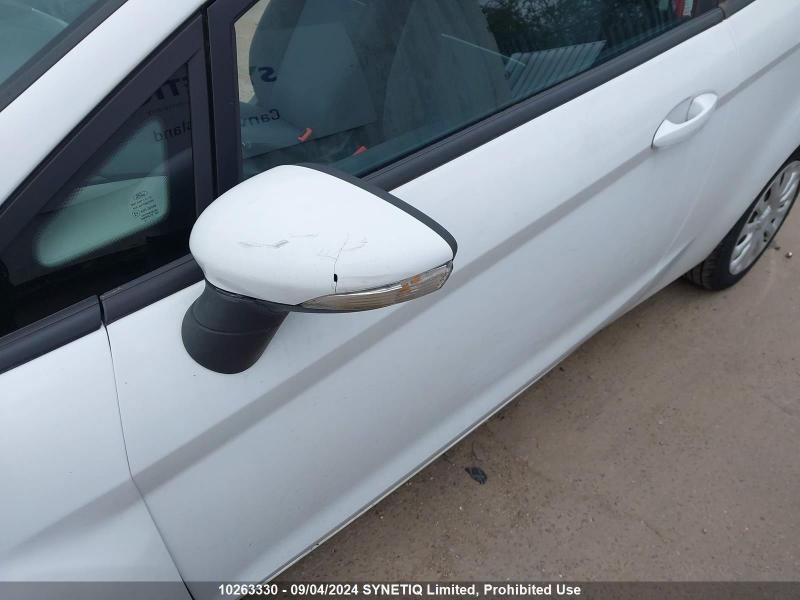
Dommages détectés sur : porte avant gauche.
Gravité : mineur